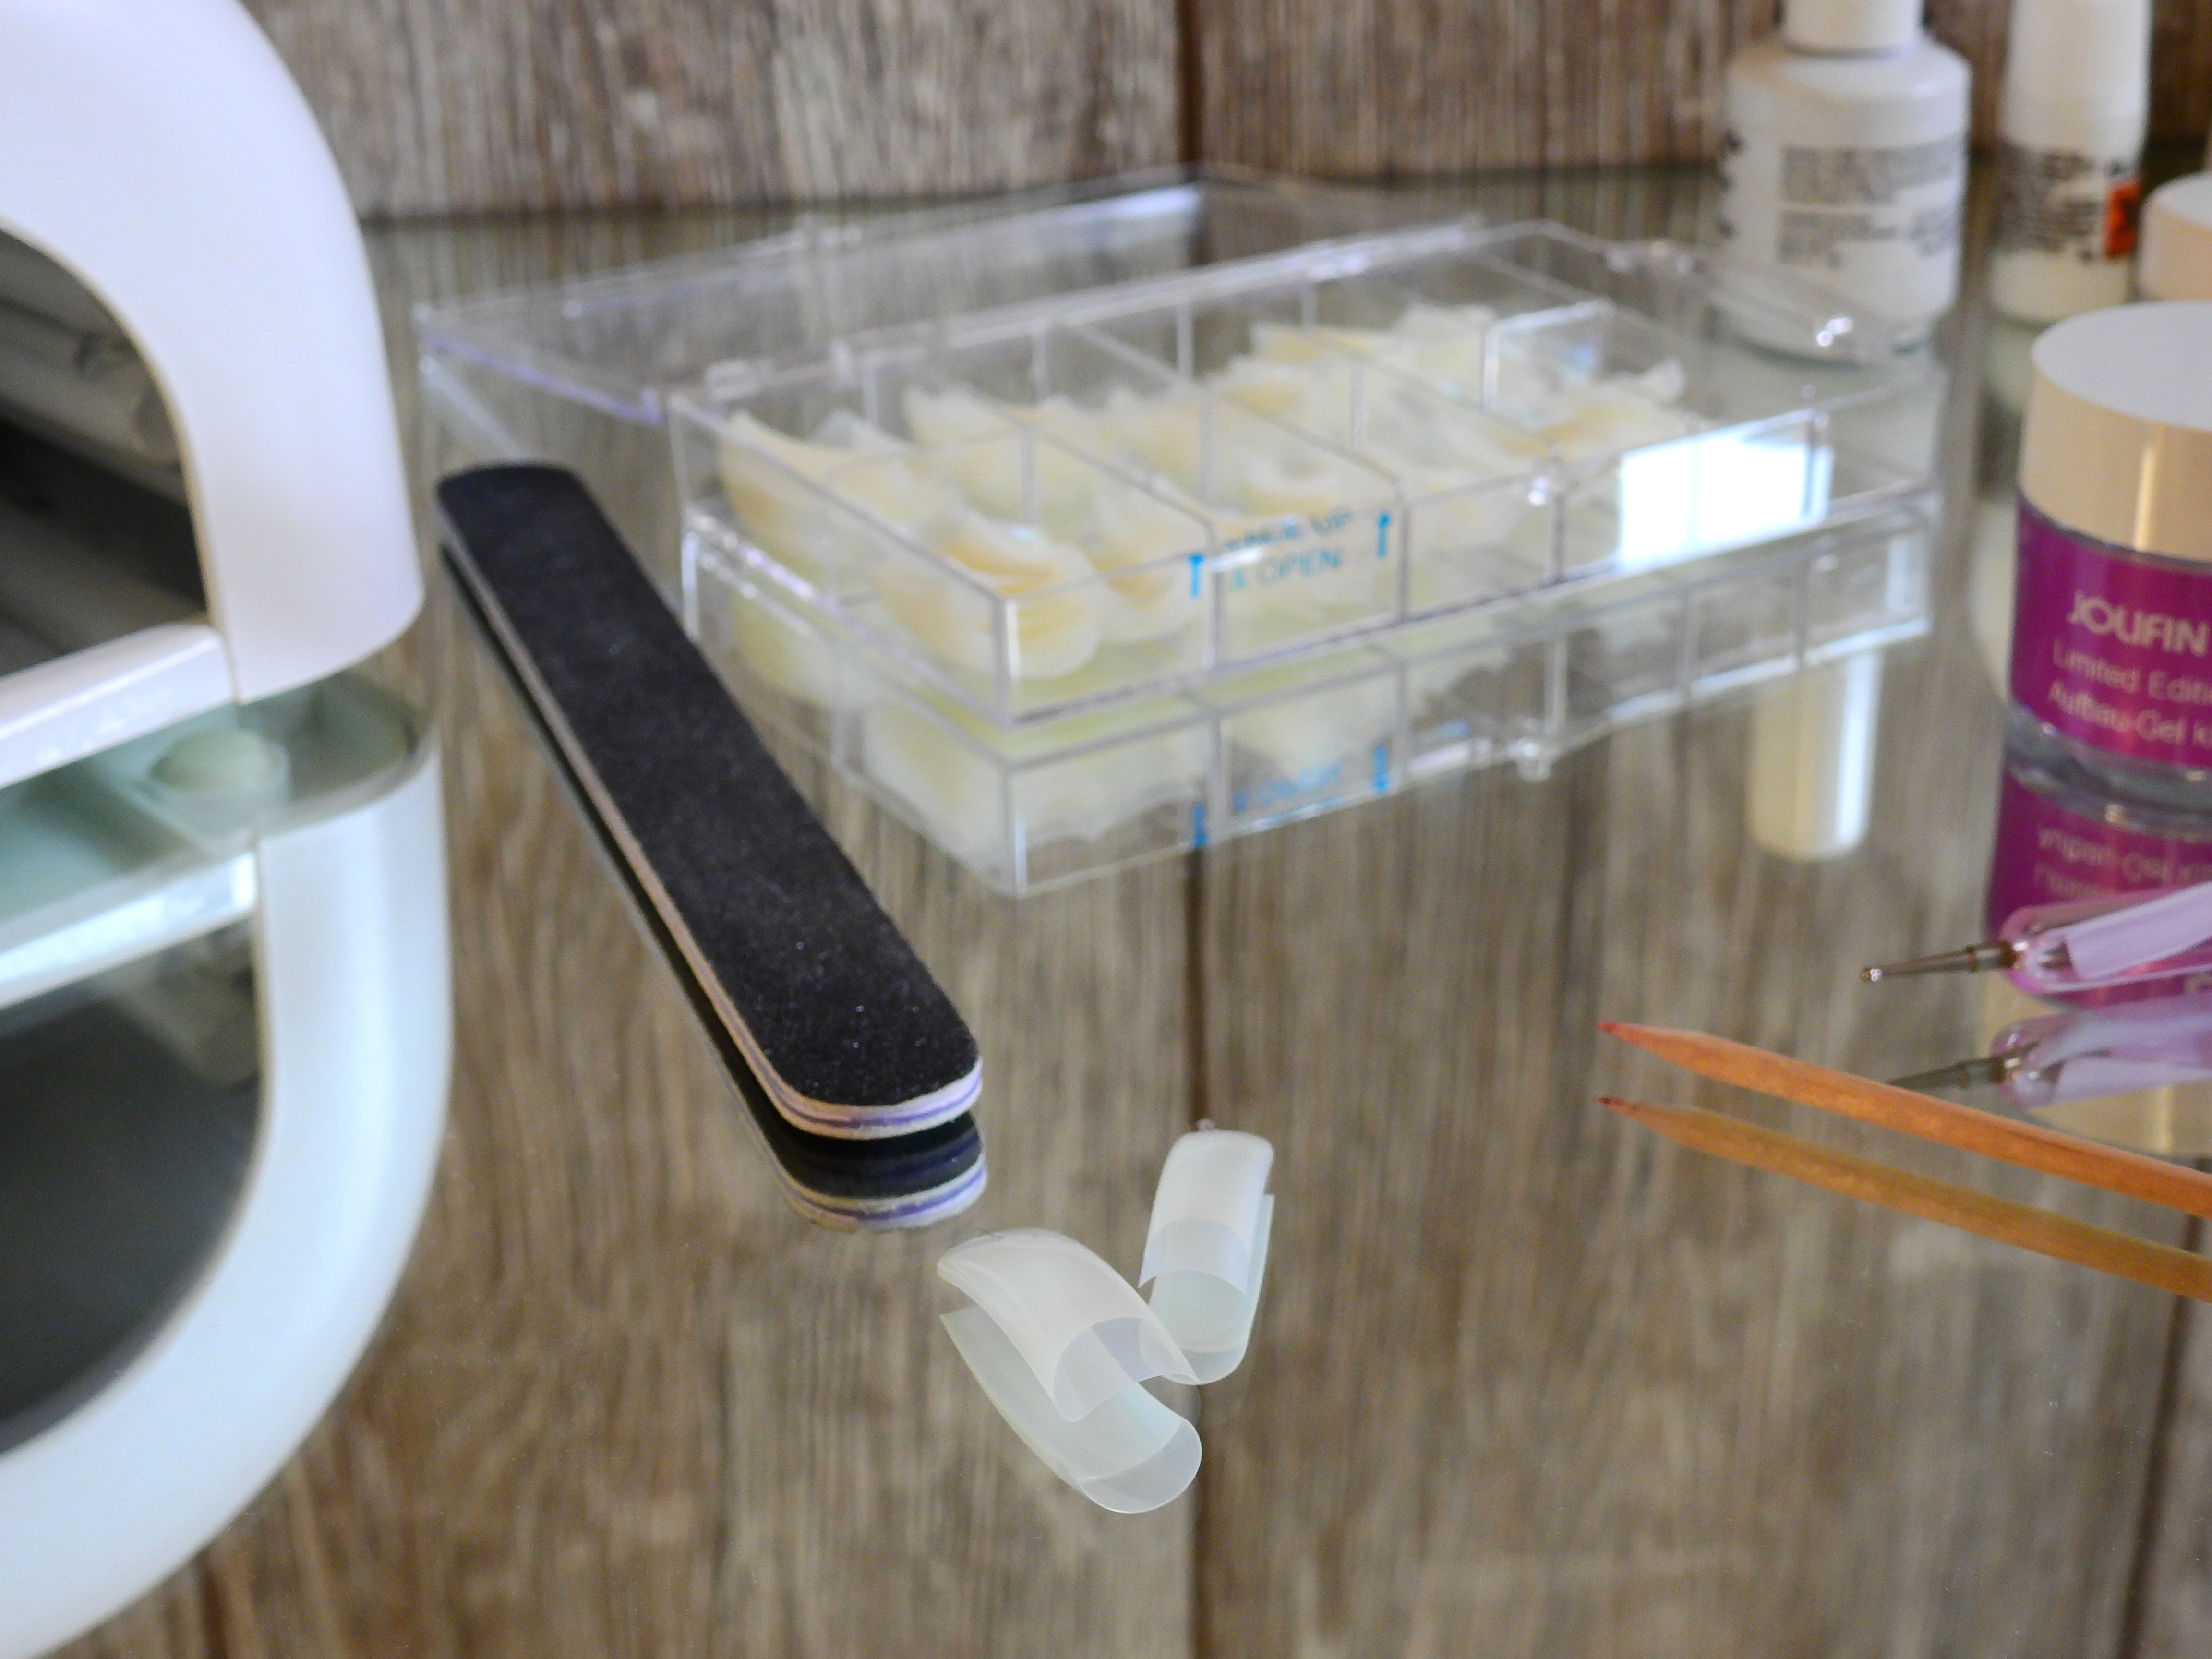
table, floor, color, paint, furniture, room, material, manicure, product, french, fingernails, nails, tips, cosmetics, fashionable, nail varnish, nail art, toe nails, nail design, frenchnails, nail gel, nail tips